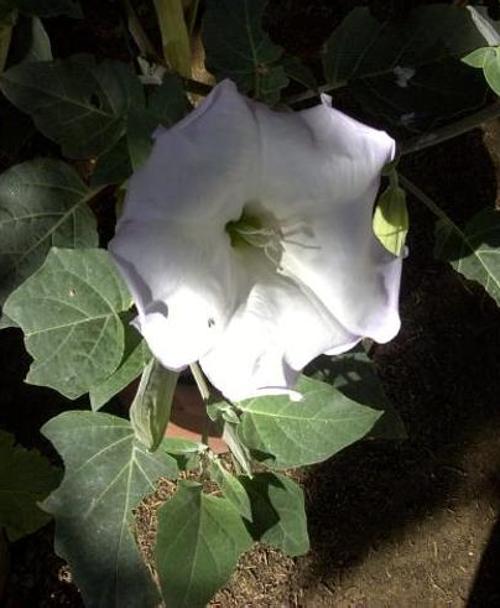
Label: thorn apple